Menisdaurin

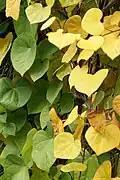
Dahurian moonseed

Menisdaurin was first isolated in the 1970s from "Menispermum dauricum" (genus "Menispermum"). The compound was named after the plant. It is also present in "Flueggea virosa" (genus "Flueggea"), in European holly, and in various species of the genus "Tiquilia" (family Tiquilia), especially in large quantities in "Tiquilia canescens".